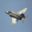
Label: airplane